Compañía Vinícola del Norte de España

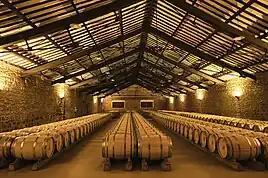
The Eiffel cellar, designed by Gustave Eiffel in 1890

In 1890 the famous French architect, Aleixandre Gustave Eiffel, designed this cellar. Truly revolutionary, this imposing structure provided an innovative formula to support its construction. Without columns, the roof is supported by steel trusses, running from wall to wall allowing for a large open space that significantly improved the management of barrels in the cellar, to make racking, maintenance, and monitoring of the wine barrels easier.